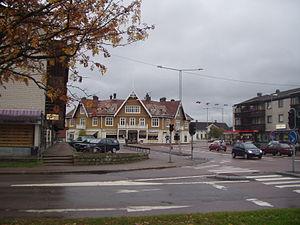
La commune de Malung est une commune du comté de Dalarna en Suède. 9 969 personnes y vivent. Son siège se trouve à Malung.